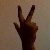
The image shows a hand gesture representing the number 3 in Indian Sign Language.